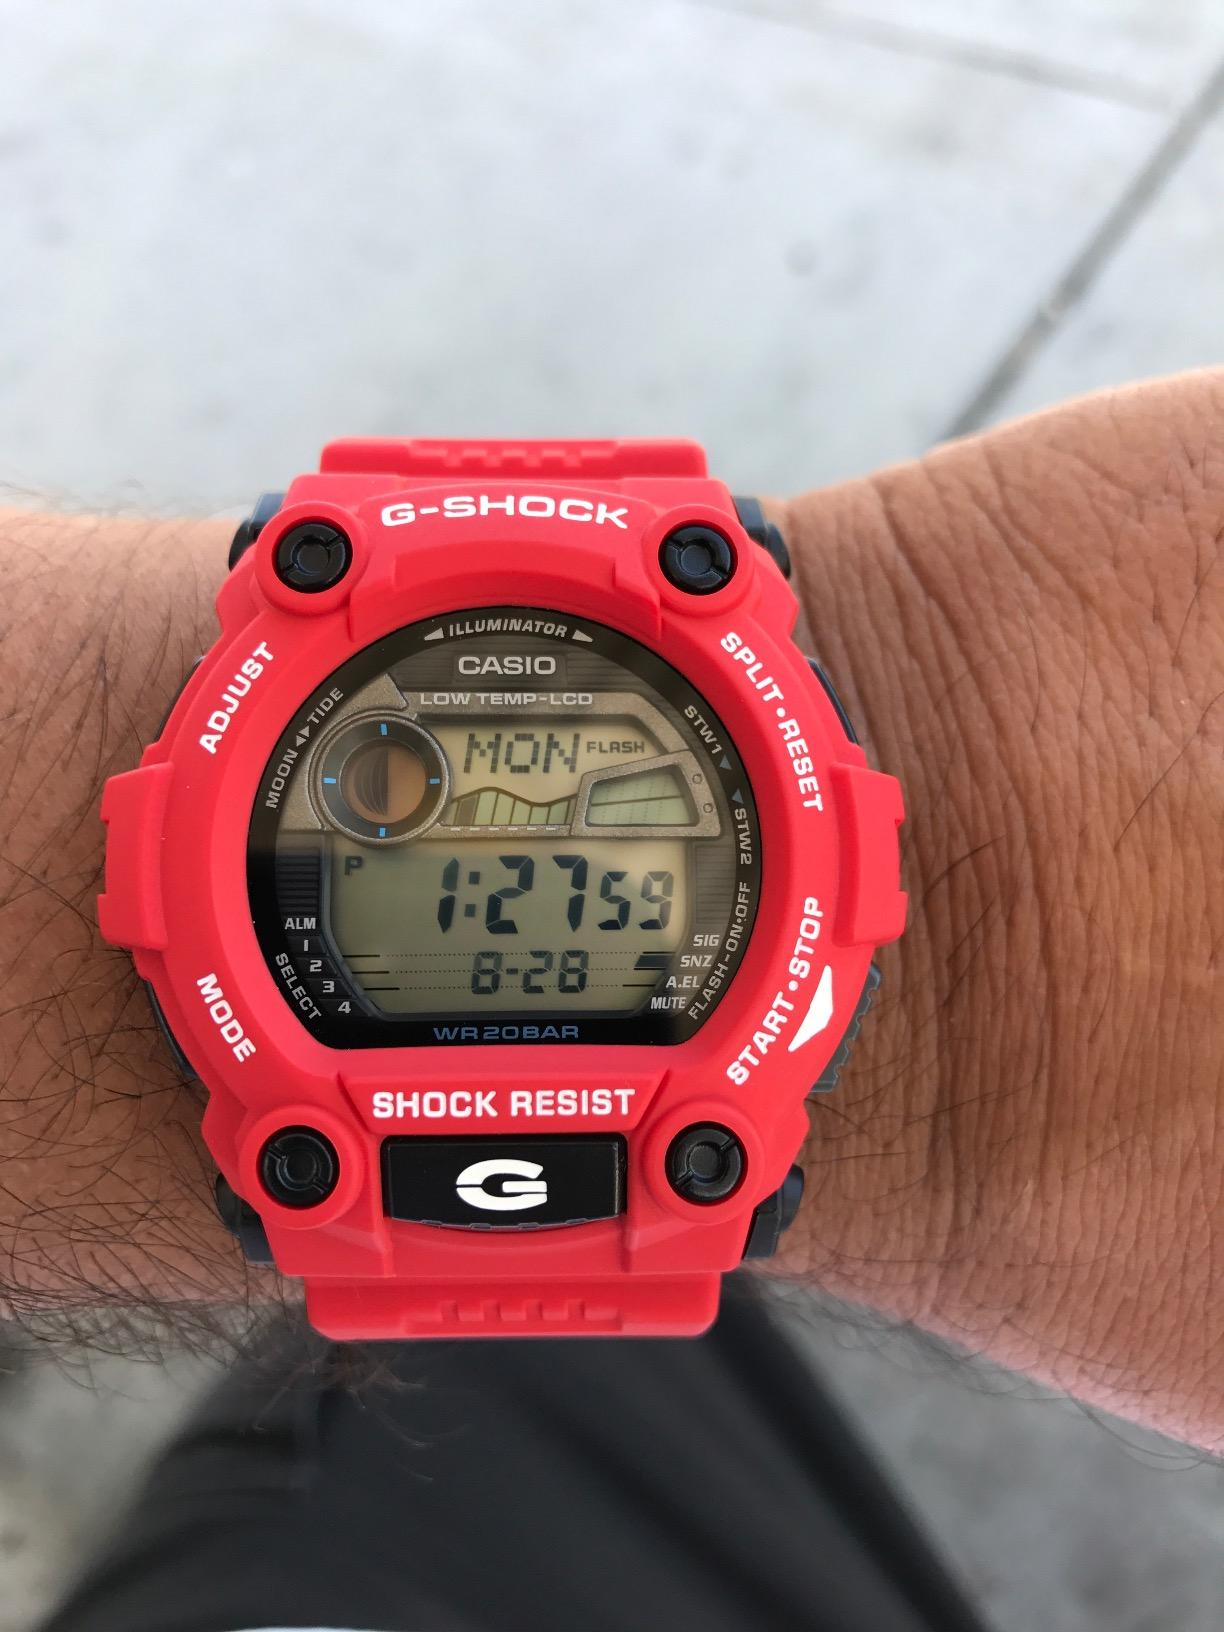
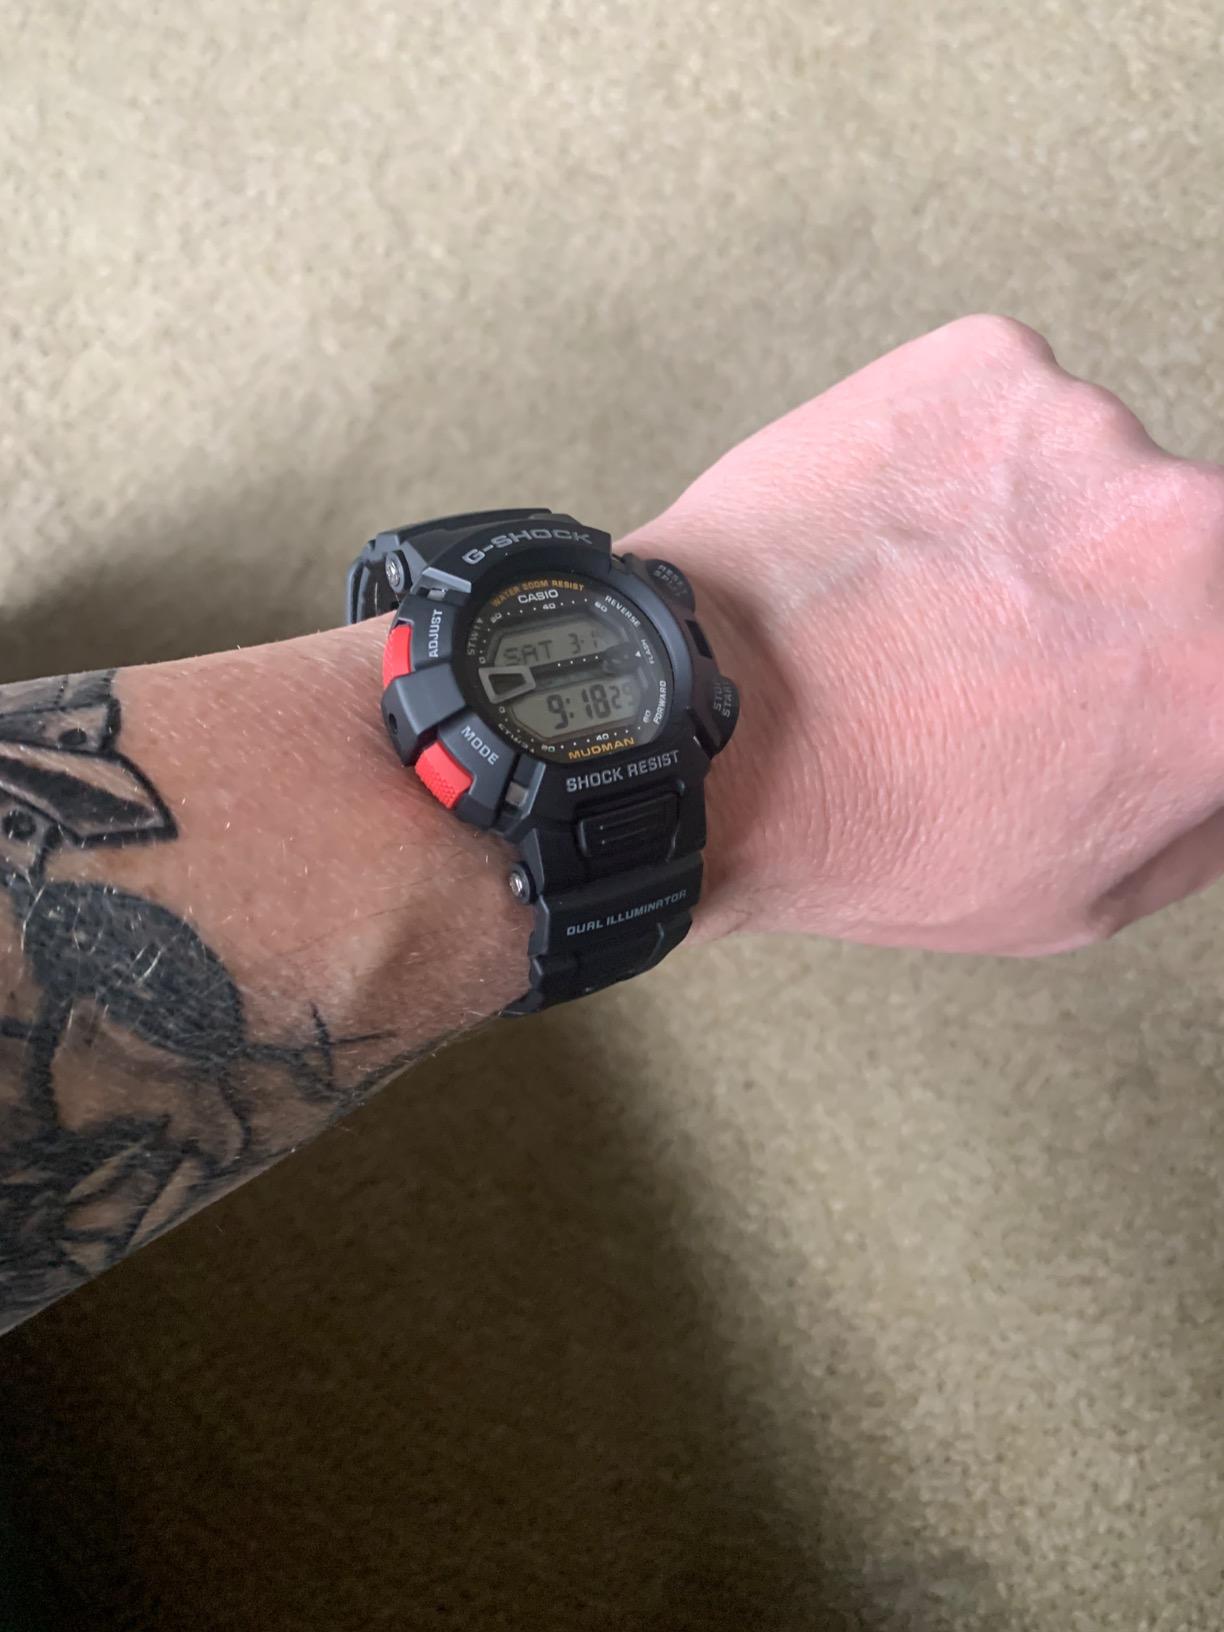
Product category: accessories_watch
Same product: no